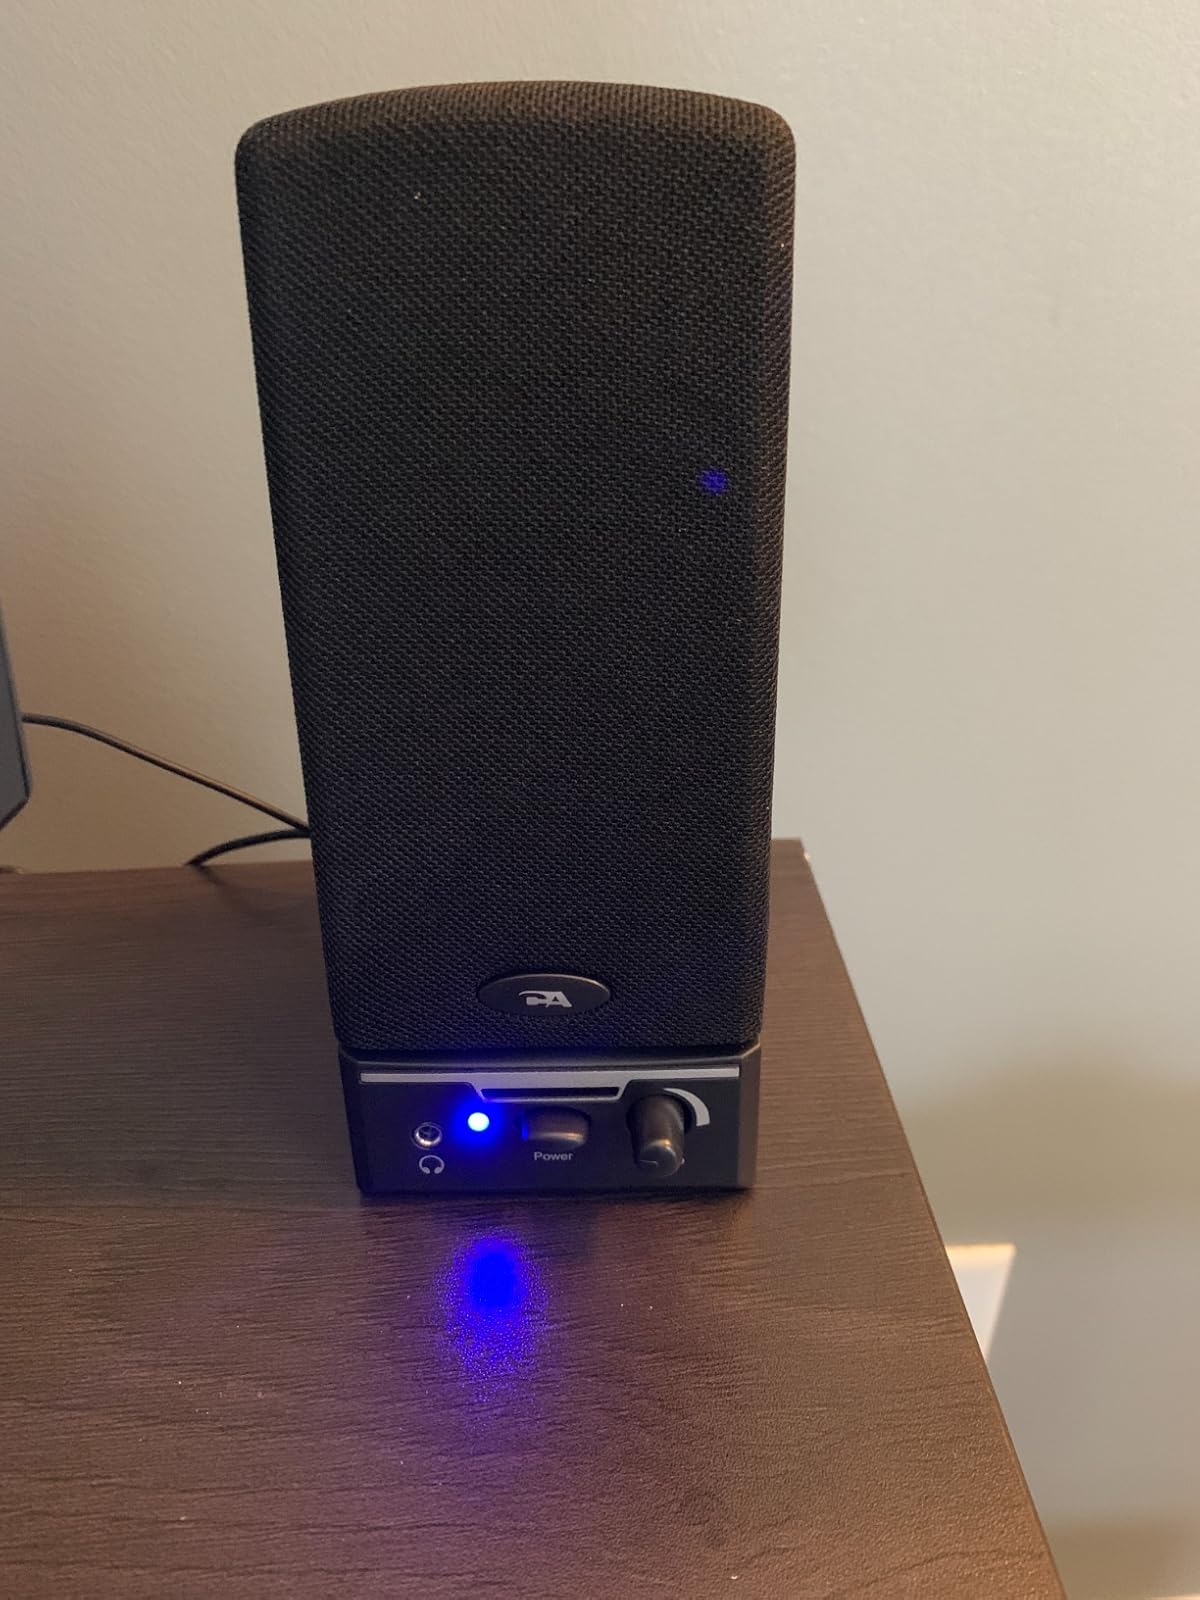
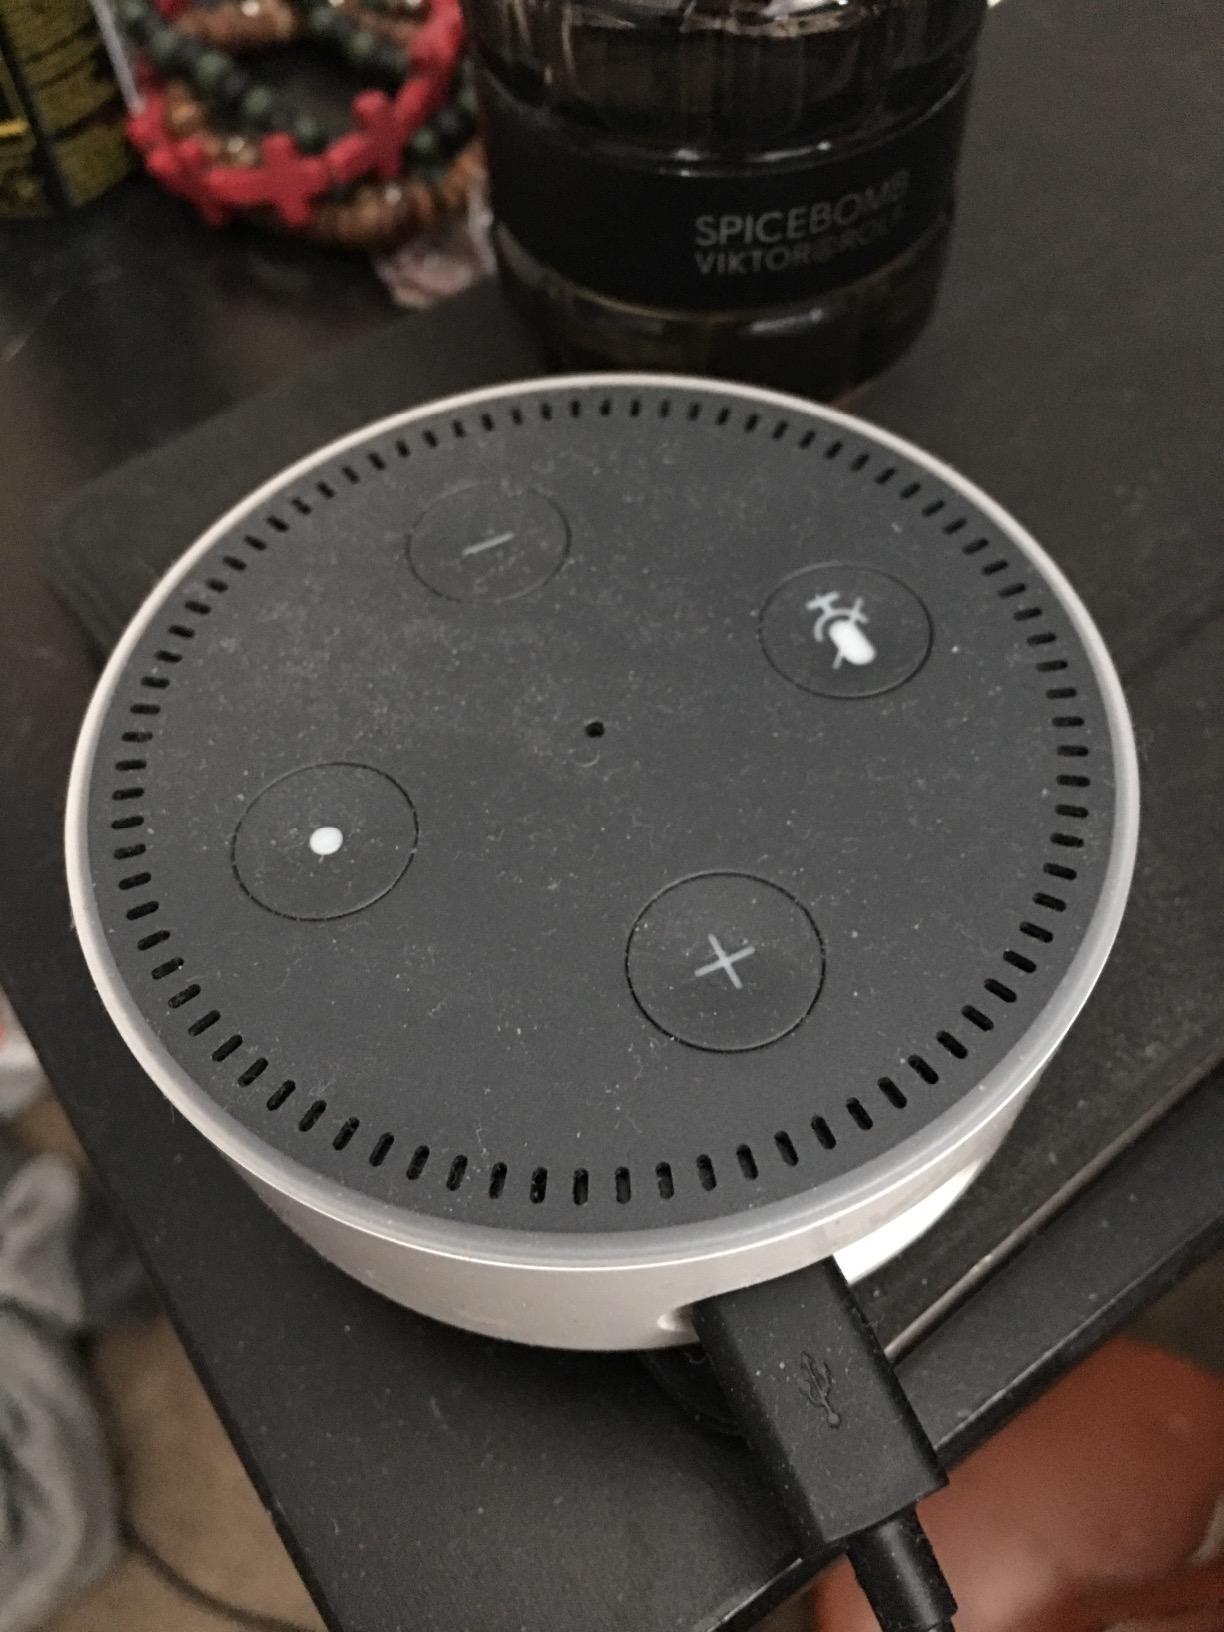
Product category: speaker
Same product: no